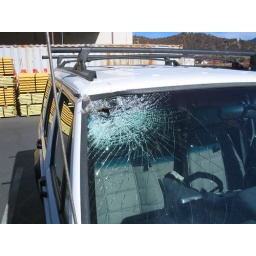
This hole was caused by a large bird flying into my Dad's windshield. It actually dented the roof.